Ministry of the Interior (Cuba)

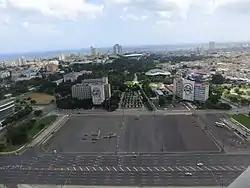
Panoramic view of Plaza de la Revolución and central Havana – MININT's building is in the left, next to Che Guevara sculpture by Enrique Ávila.

The Ministry of the Interior of the Republic of Cuba, also known as MININT, is the Cuban government ministry which oversees the home affairs of Cuba. Its headquarter is in a building of Plaza de la Revolución, a central and famous square of Havana.